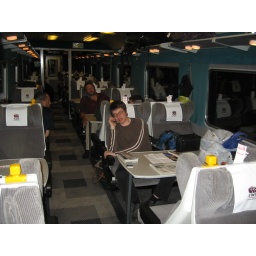
The train was quite spacious and tidy when we set off. Tom White's on the phone in the centre.